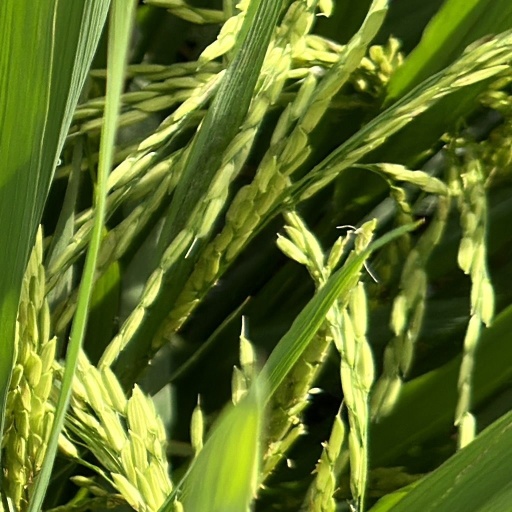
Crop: rice